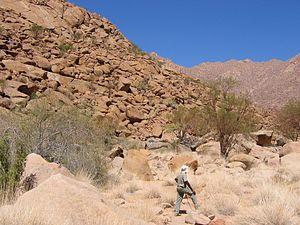
La fresque de la Dame blanche est une peinture rupestre située dans un abri rocheux au sein du massif du Brandberg, une région abritant le point culminant de la Namibie.